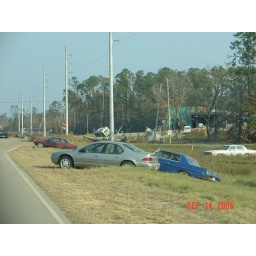
These cars were under water and now won't run